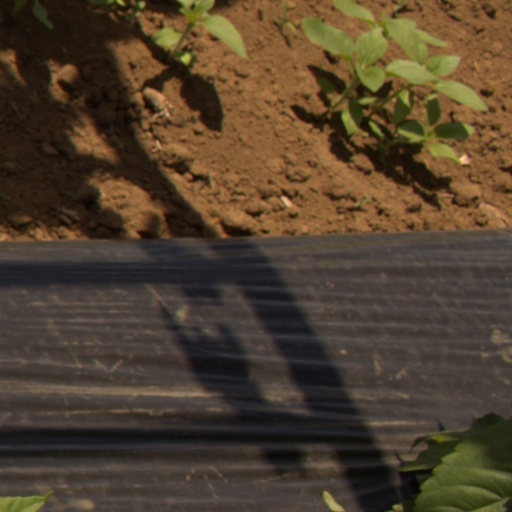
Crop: Jerusalem artichoke